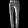
Label: Trouser